Wülfrath-Aprath station

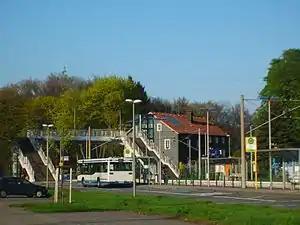

Wülfrath-Aprath station is located in the town of Wülfrath in the German state of North Rhine-Westphalia. It is on the Wuppertal-Vohwinkel–Essen-Überruhr line. The station was originally opened in 1847, but closed in 1964 or 1965. A station building was built in 1848, but it burnt down in 1990. The station was re-established in 2002 and is classified by Deutsche Bahn as a category 5 station.